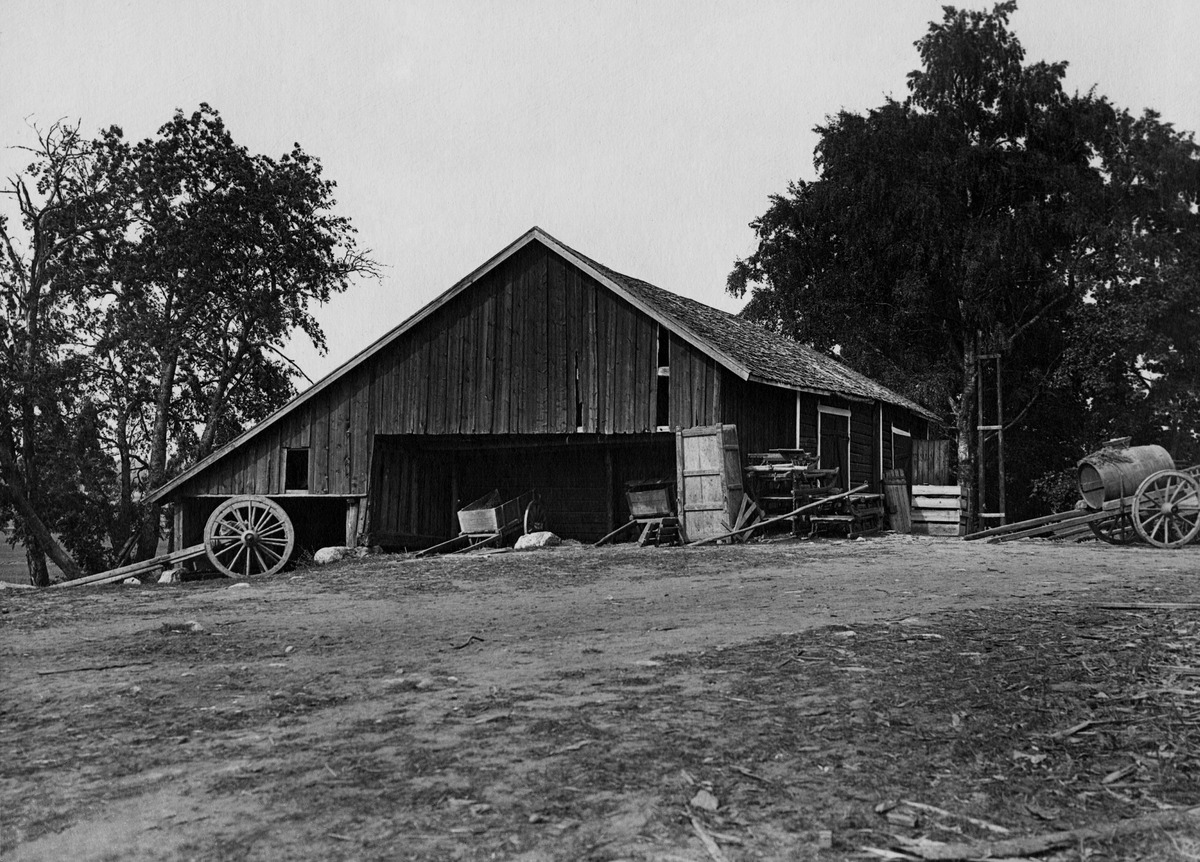
Vaunuja ja vanha vaunuliiteri Elannon Backaksen kartanolla
sisällön kuvaus: Vaunuja ja vanha vaunuliiteri Elannon Backaksen kartanolla. mustavalkoinen
Kuvaaja: Sundström, Eric, valokuvaaja
Ajankohta: kuvausaika 1910 -1920 -luku
Paikka: Suomi, Uusimaa, Vantaa, Backas
Aiheet: Osuusliike Elanto, Backaksen kartano, puurakennukset, varastorakennukset, maatalous, hevosvaunut